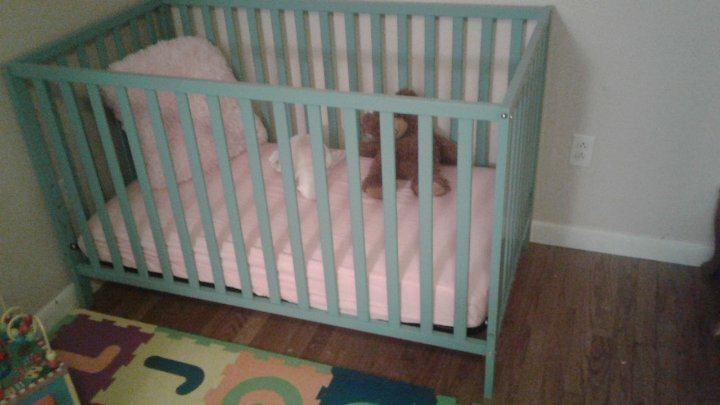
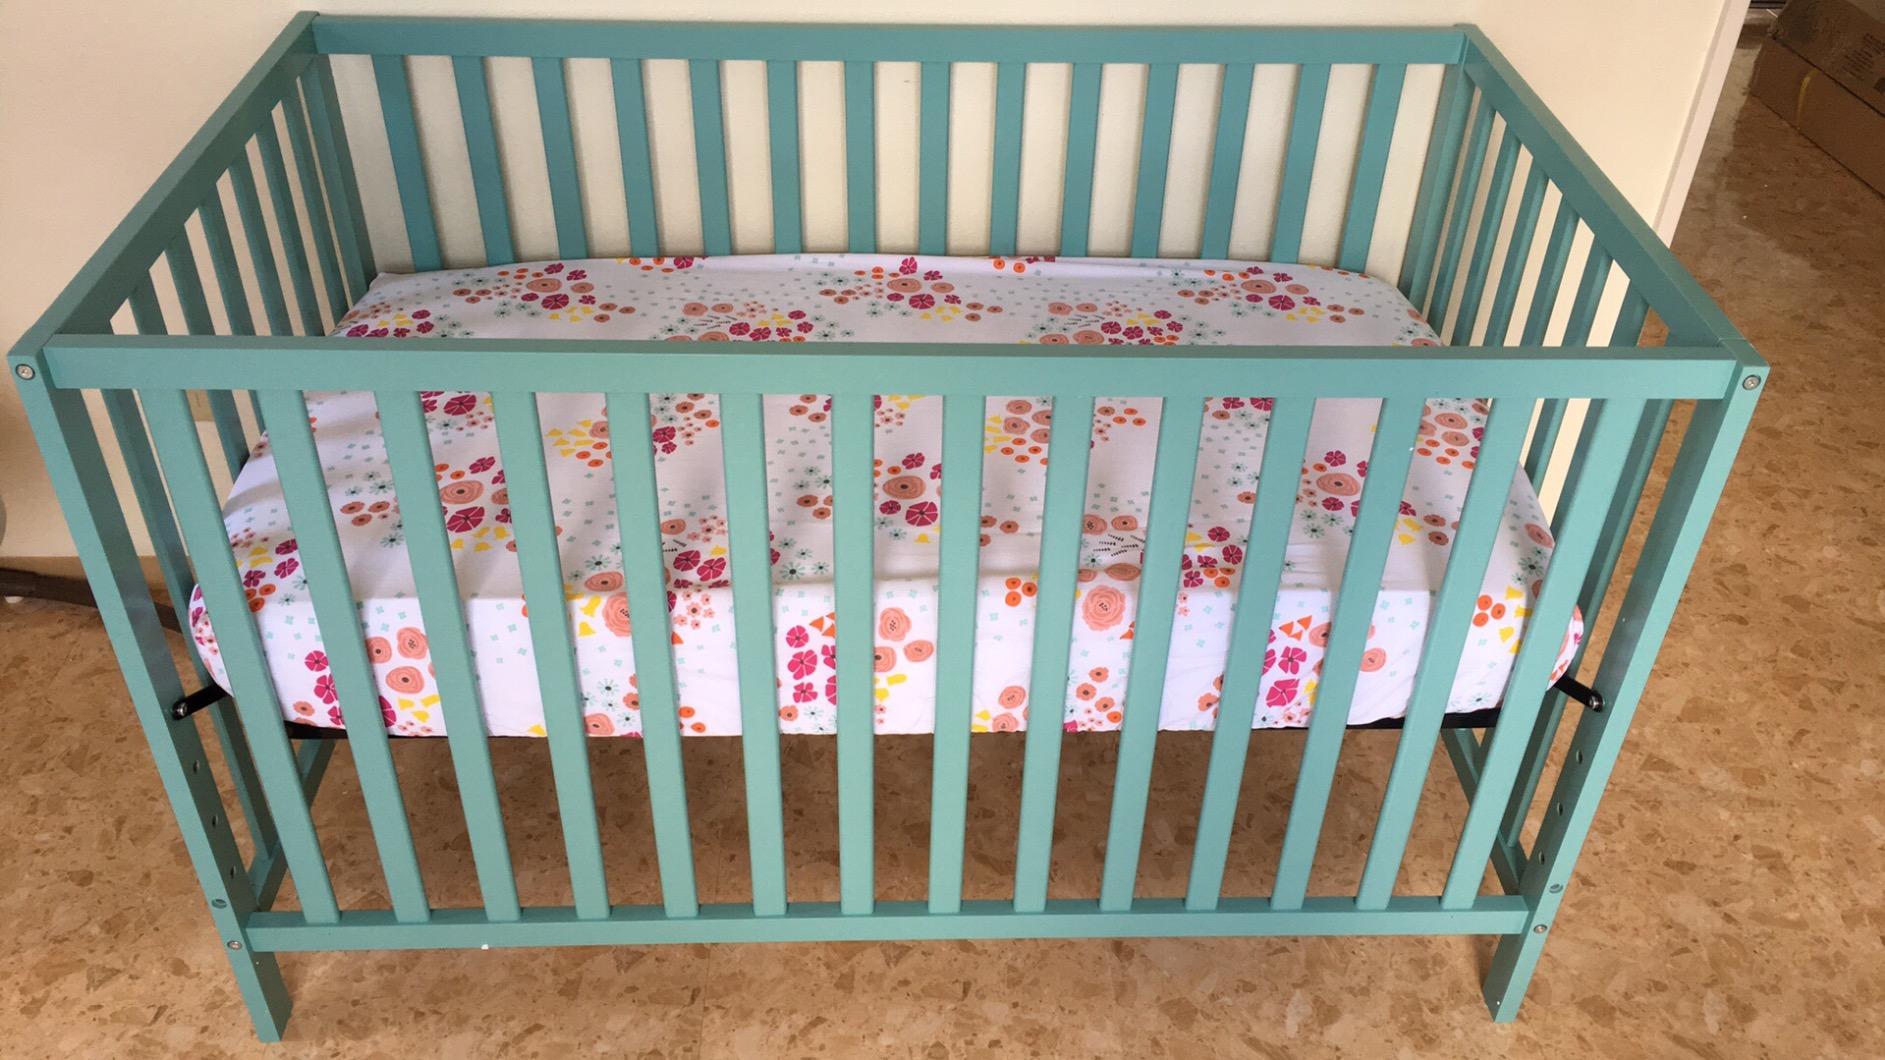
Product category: products_crib
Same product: yes